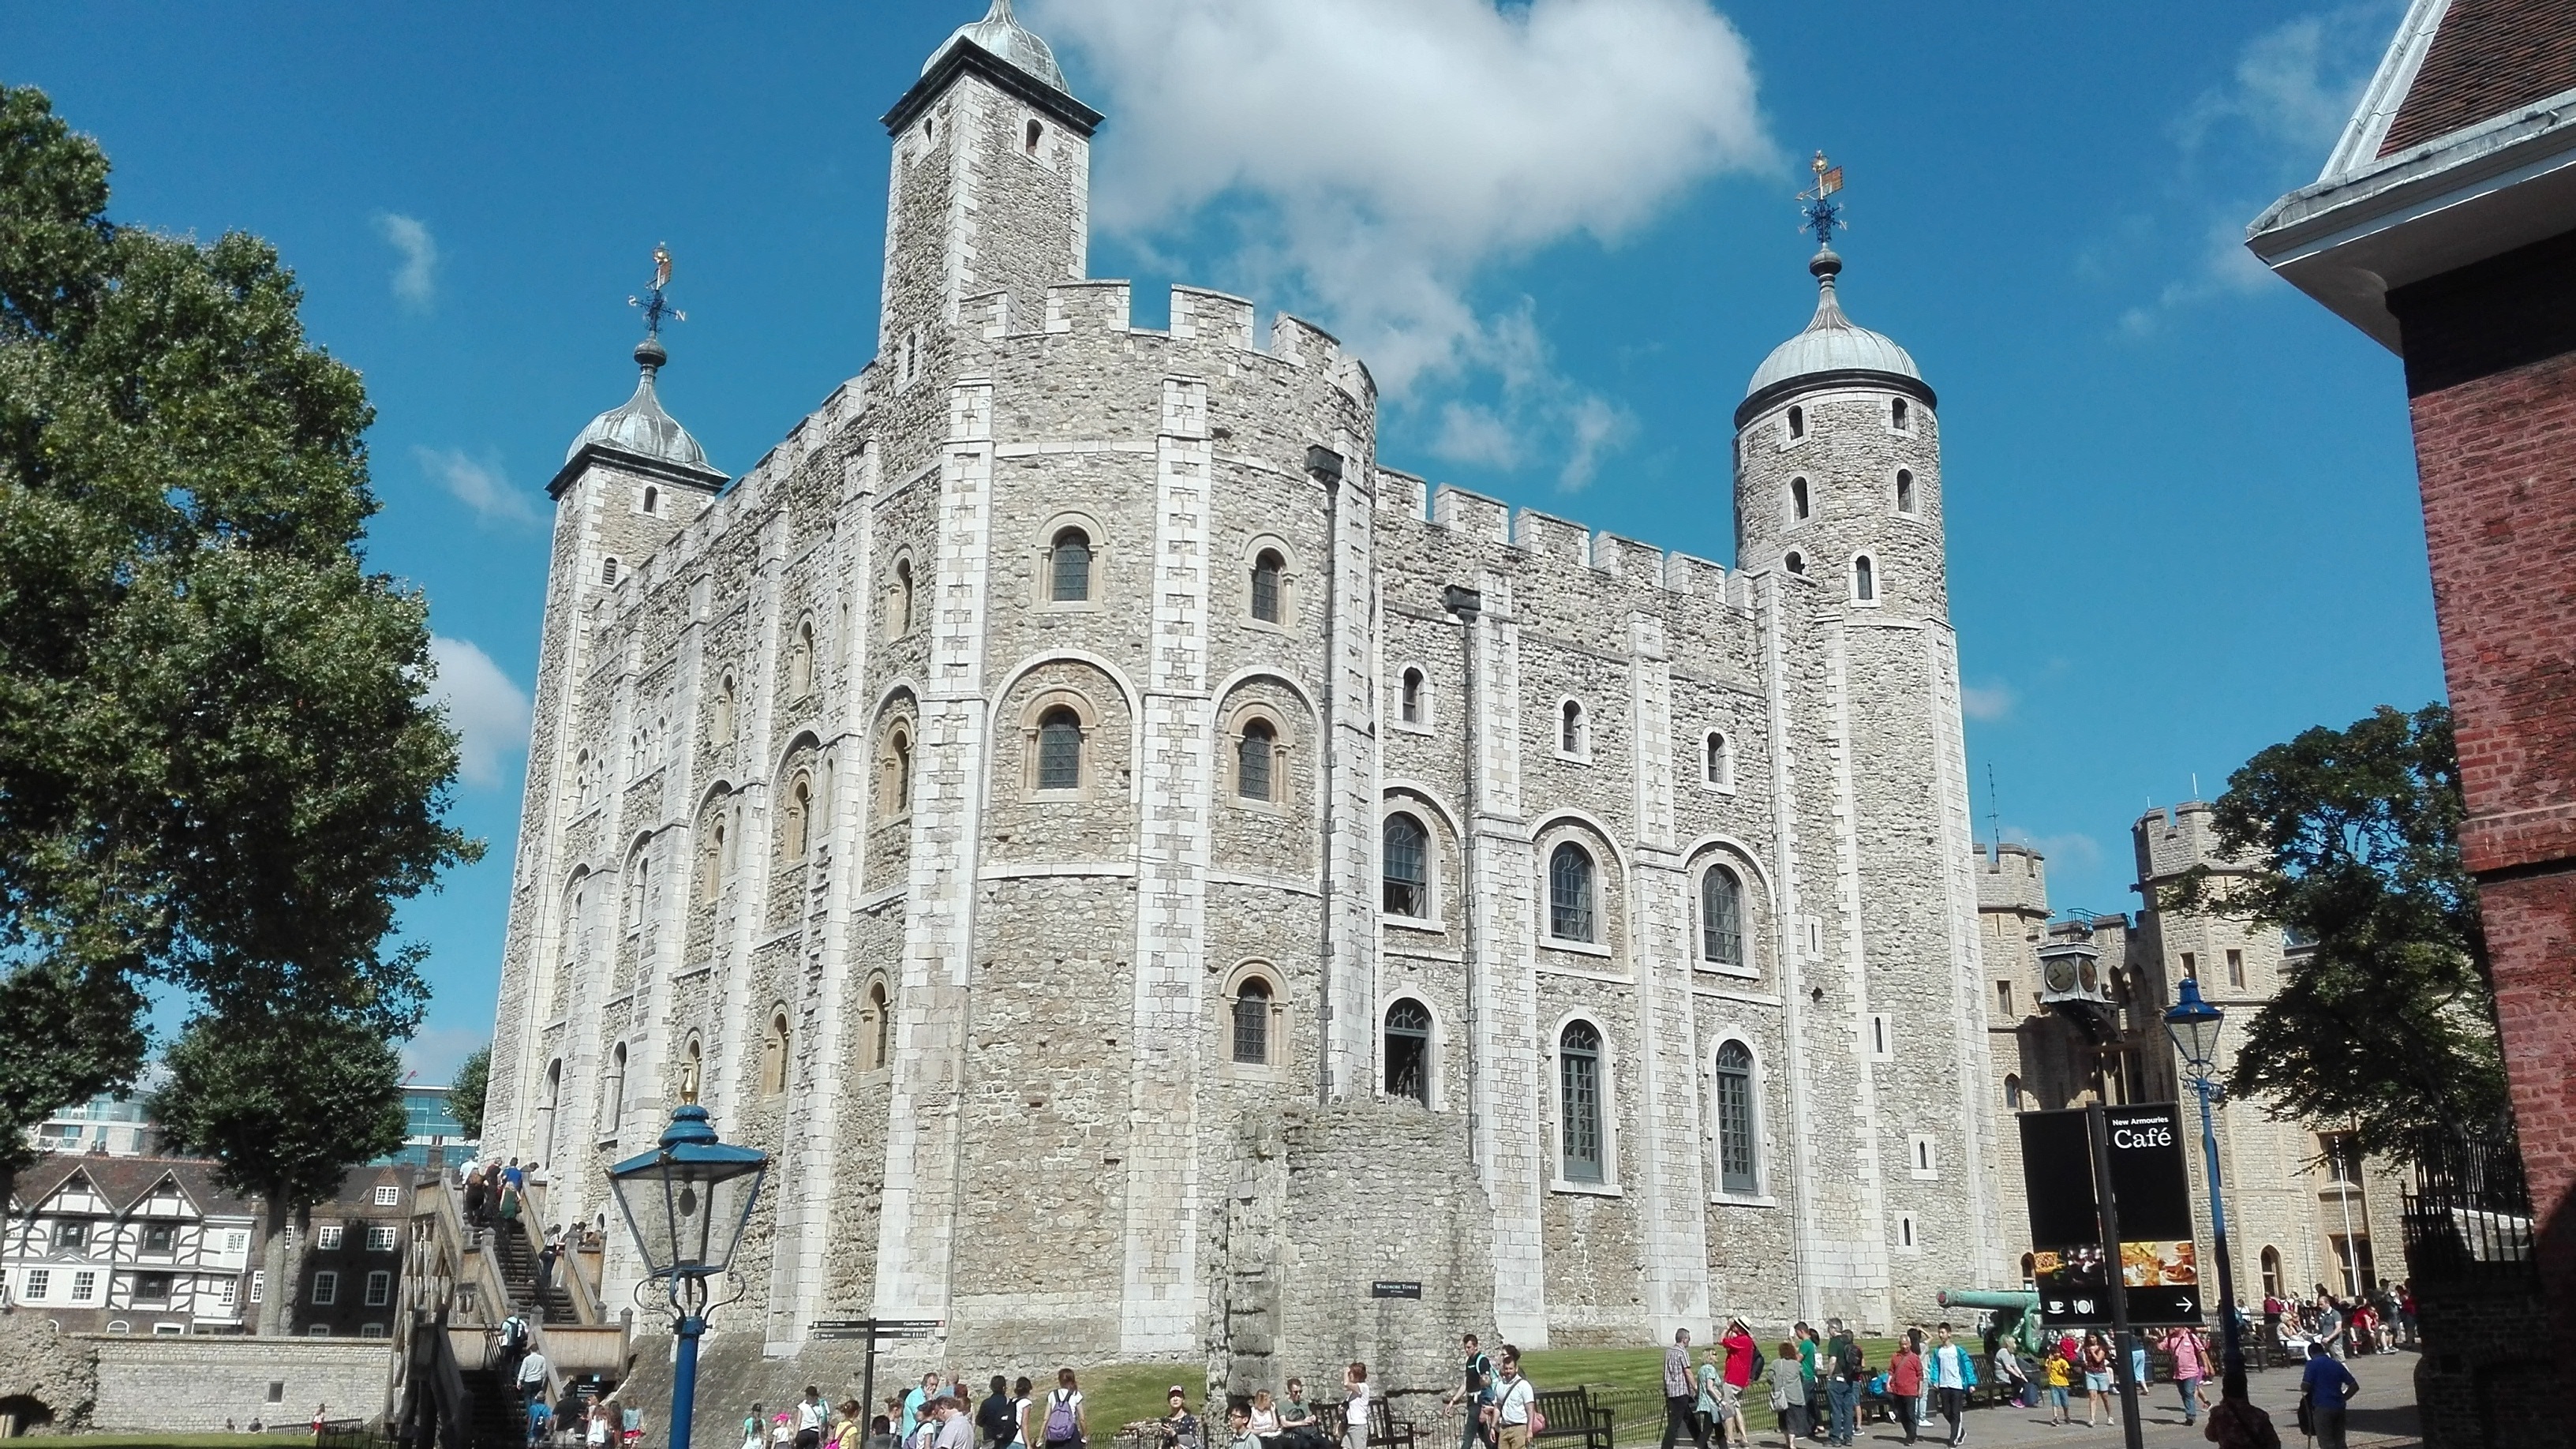
building, monument, tower, plaza, castle, landmark, facade, church, cathedral, place of worship, historic building, england, london, basilica, middle ages, tours, historic site